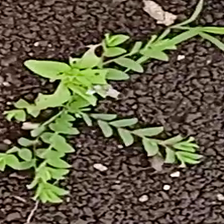
Weed species: Dwarf_cassia_(Chamaecrista pumila)